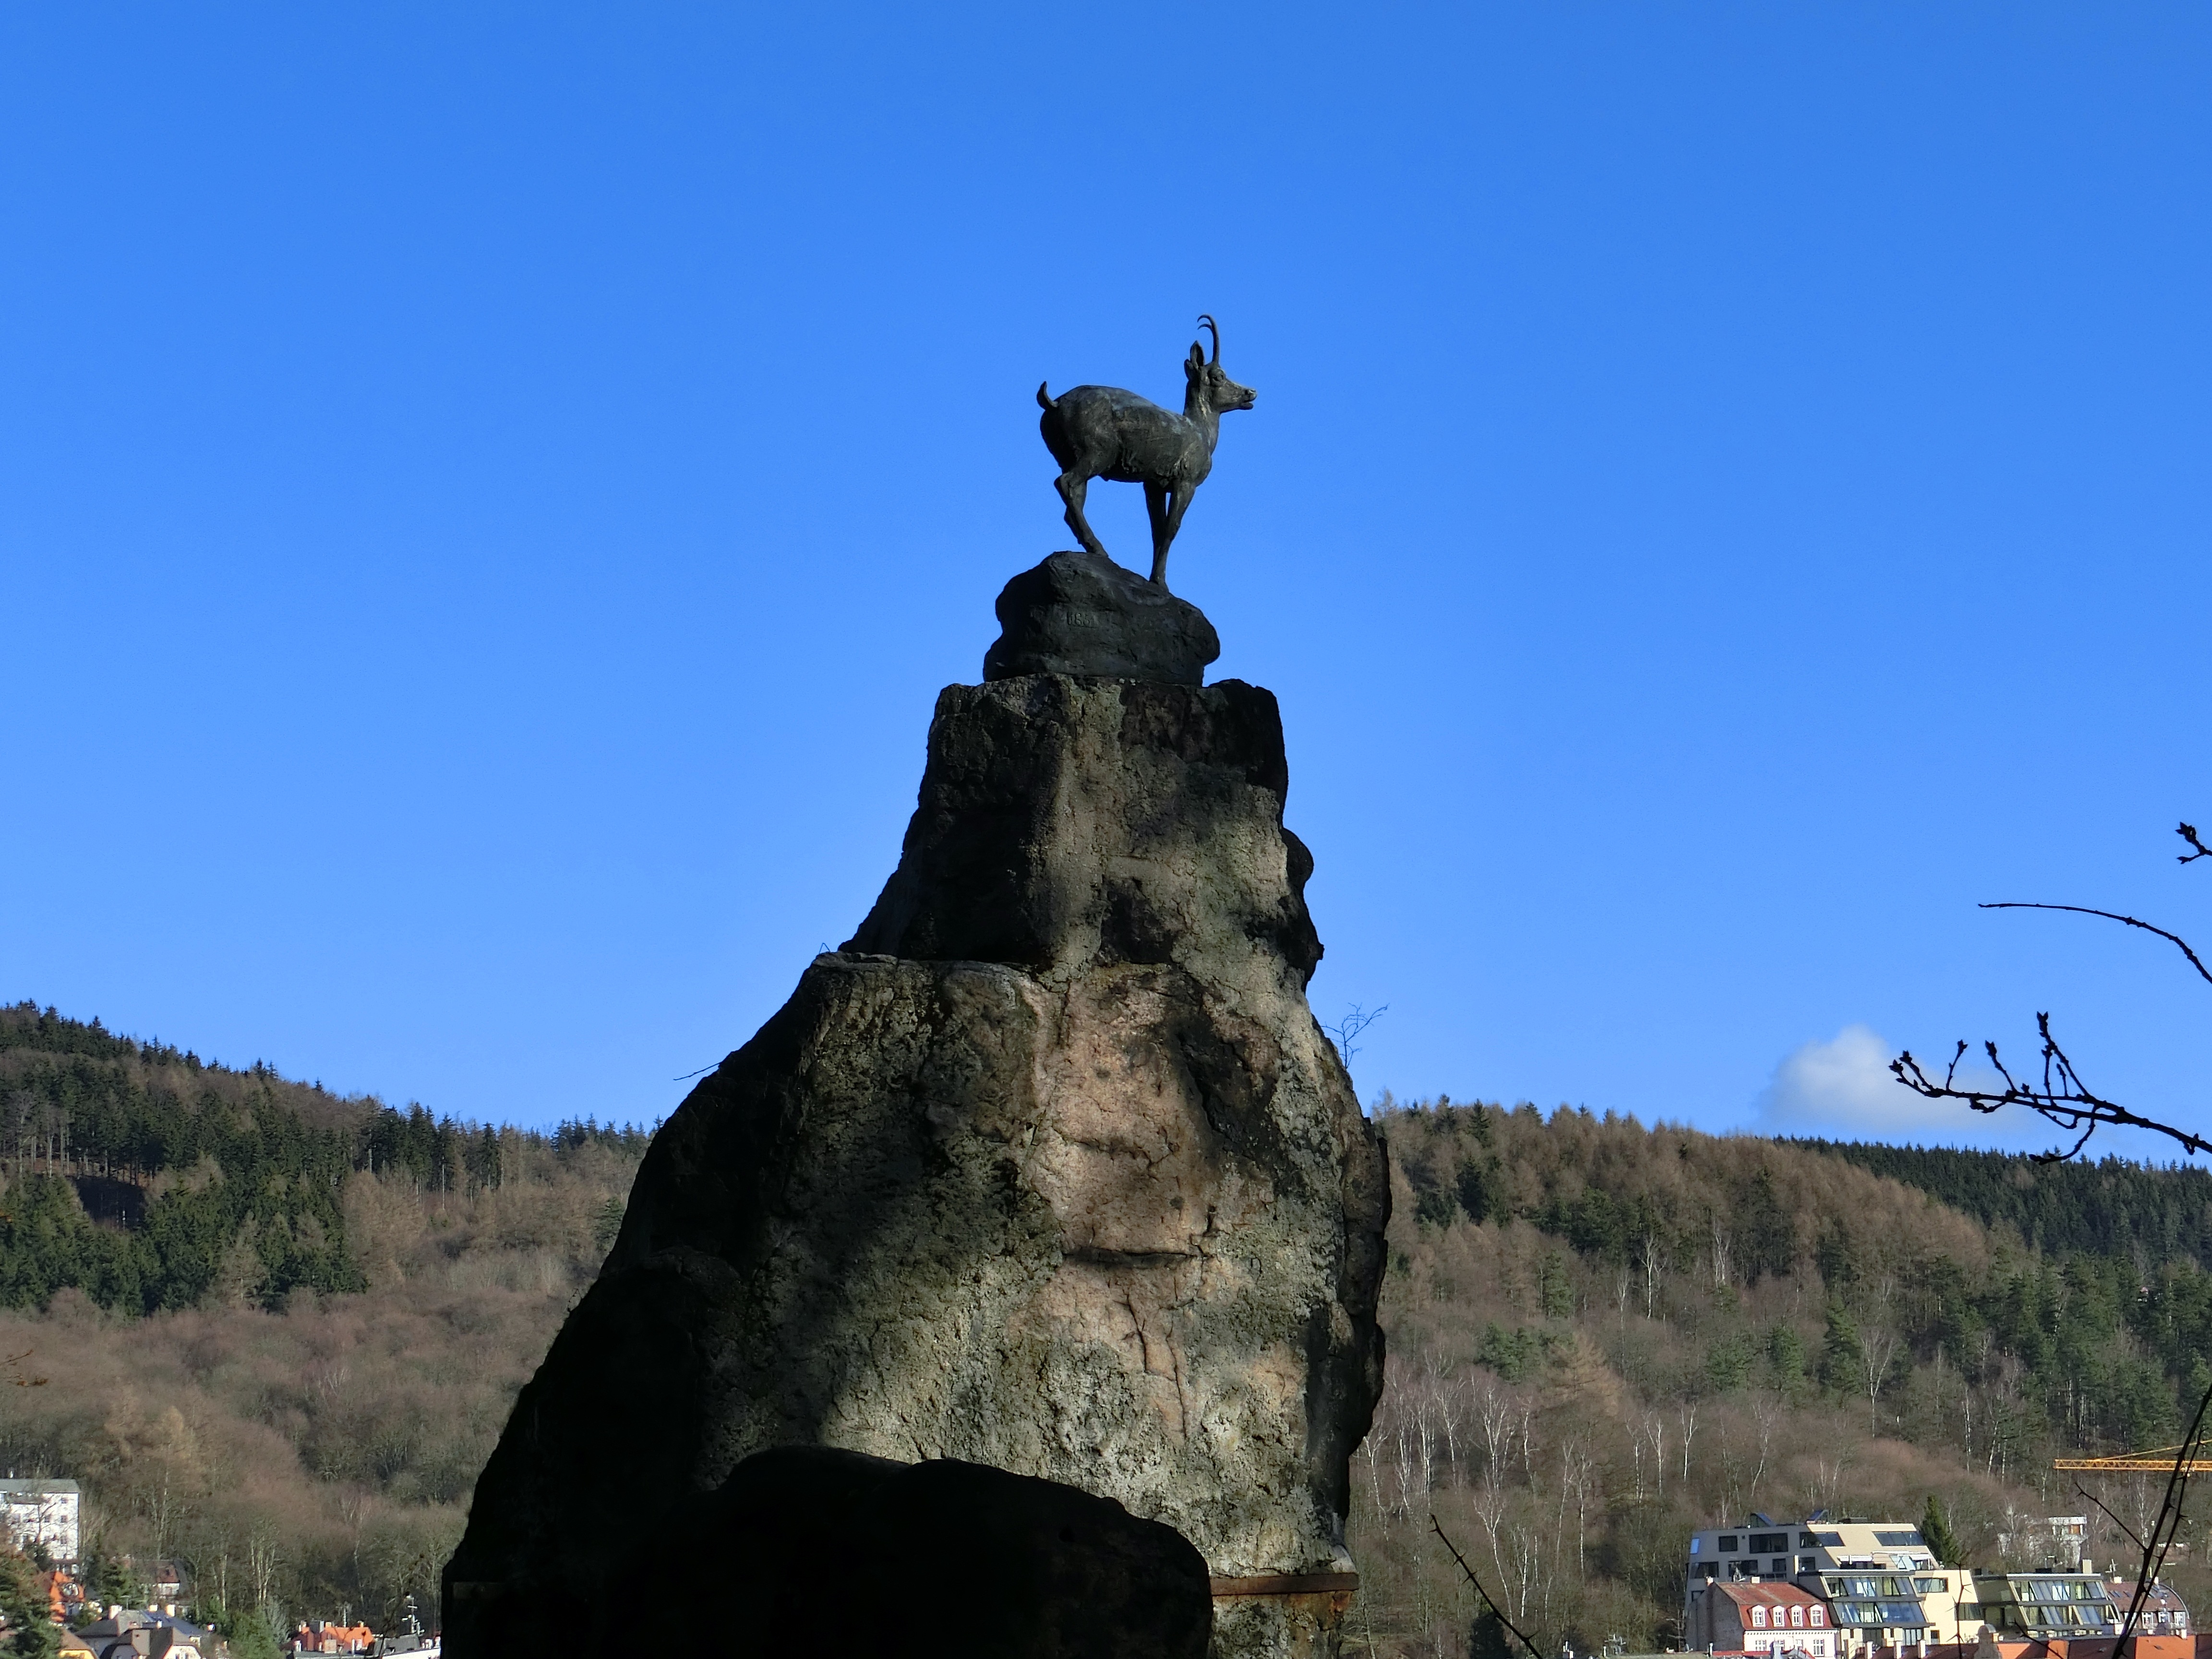
rock, mountain, adventure, monument, statue, sculpture, bronze, karlovy vary, chamois